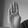
ASL letter: B